The Boat Race 1860

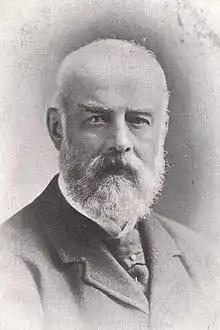
Frederick Halsey rowed for Oxford in the number three seat.

Both crews were downselected from pairs of trials eights. The Oxford crew weighed an average of 11 st 12.5 lb (75.3 kg), per rower more than their Light Blue opposition. Each crew contained four members who had featured in the previous year's race: Chaytor and Morland represented Cambridge again, while Fairbairn and Hall competed in their third race. Meanwhile, Morrison, Baxter and Robarts represented Oxford for the second time, with Risley making his third appearance in the event.